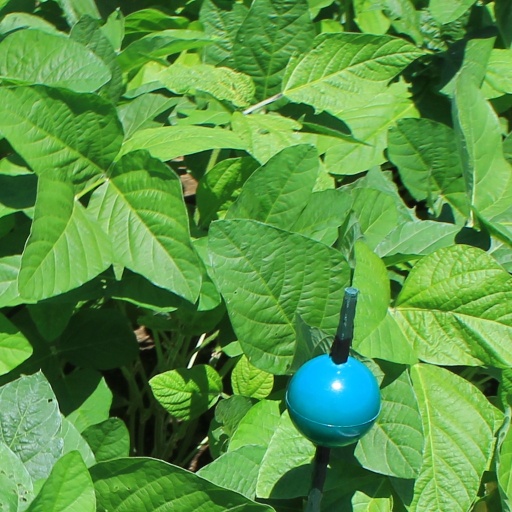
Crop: soybean